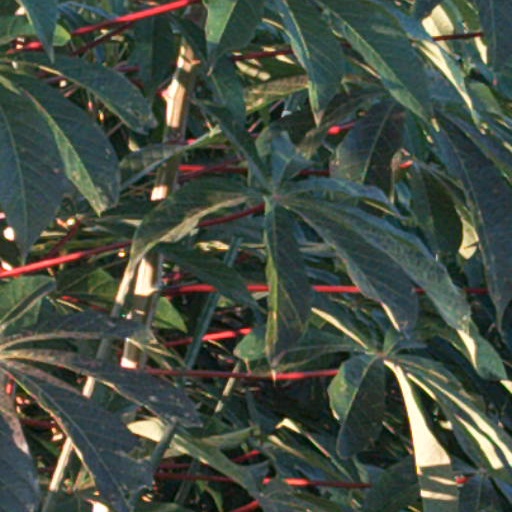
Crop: cassava